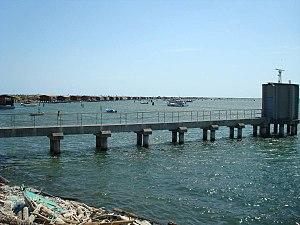
Cabanes de pèche de l'anse se Scardovari, commune de Porto-Tolle, prov. de Rovigo, Italie
Porto Tolle est une commune de la province de Rovigo dans la Vénétie en Italie.
La province de Rovigo est une province italienne située dans la région de Vénétie. Son chef-lieu est Rovigo.